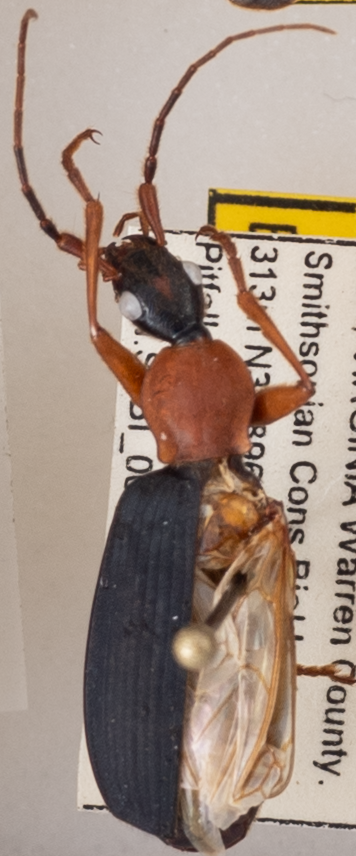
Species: Galerita bicolor
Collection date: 2020-07-30
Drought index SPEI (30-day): -0.822
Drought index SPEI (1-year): -0.944
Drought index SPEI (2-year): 1.466